Keith Ferrazzi

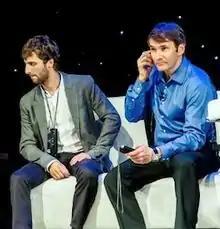
Keith Ferrazzi (right) with Alexey Kekulov in Moscow

His first book, "Never Eat Alone", was based on his networking experiences, and was published in 2005.